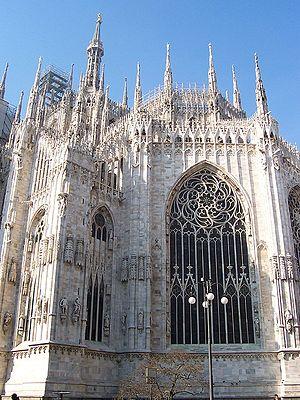
La Basilica Cattedrale Metropolitana della Natività della Beata Vergine Maria est située sur la piazza del Duomo, à Milan, en Italie. Dédiée à la Nativité de Marie, elle est le siège de l'archevêque de Milan. La cathédrale a pris près de six siècles à être achevée.